Mary McEldowney-Evanson

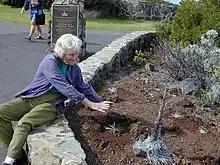
Mary Evanson outplanting Haleakalā silversword in Maui

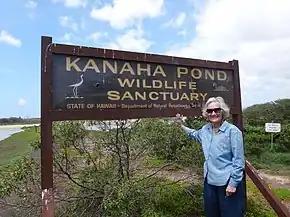
Mary Evanson at the Kanaha Pond of Wildlife Sanctuary.

In the earliest days of her conservation work after relocating to Maui, Evanson worked on the Haleakalā fencing project with the Sierra Club. Evanson continued to be active in conservation projects on Haleakalā. In 1997, she founded the Friends of Haleakalā National Park (FHNP) organization in conjunction with the National Park Service. In addition to serving on the board for a number of years, Evanson initiated the organization's "adopt-a-nene" program, which raised funds for Haleakalā National Park as well as for conservation efforts towards the endangered Nene goose. Evanson often expressed her love for Haleakalā, sharing on multiple occasions that that deep appreciation for the wildlife and witnessing the obvious dwindling health of the mountain was what drove her to create the FHNP organization.